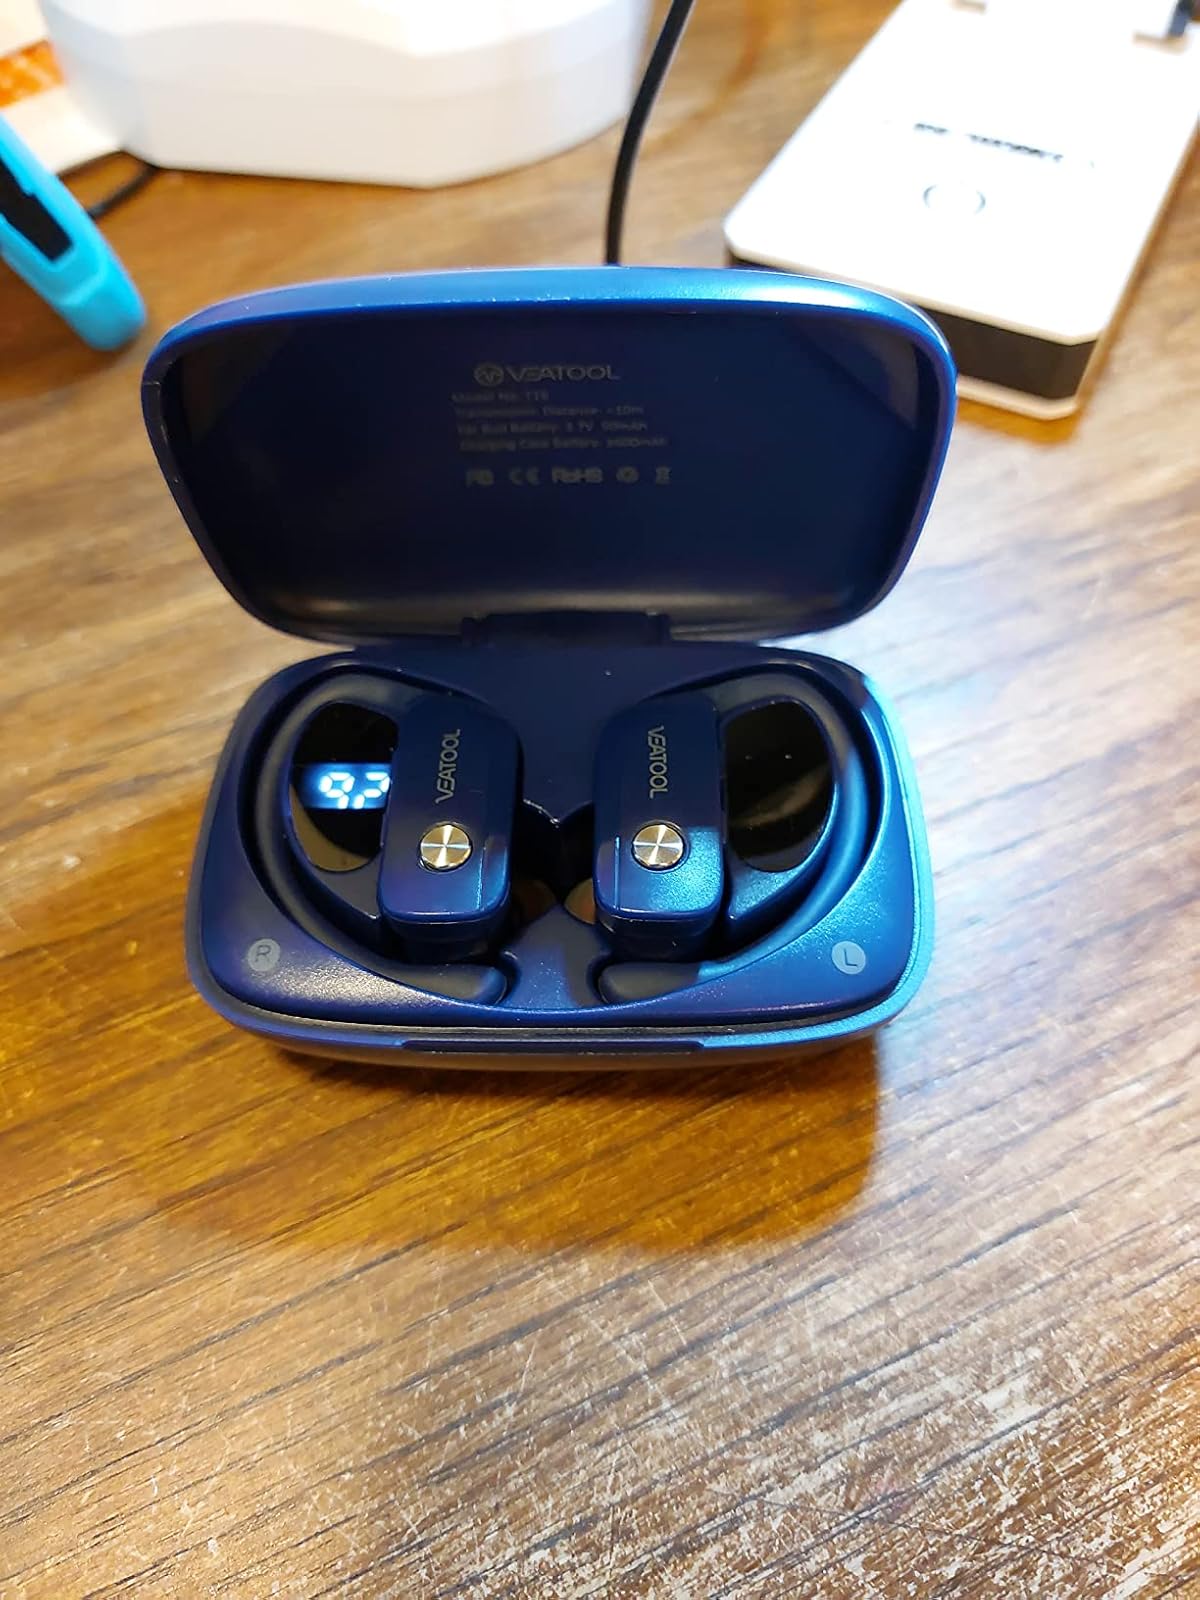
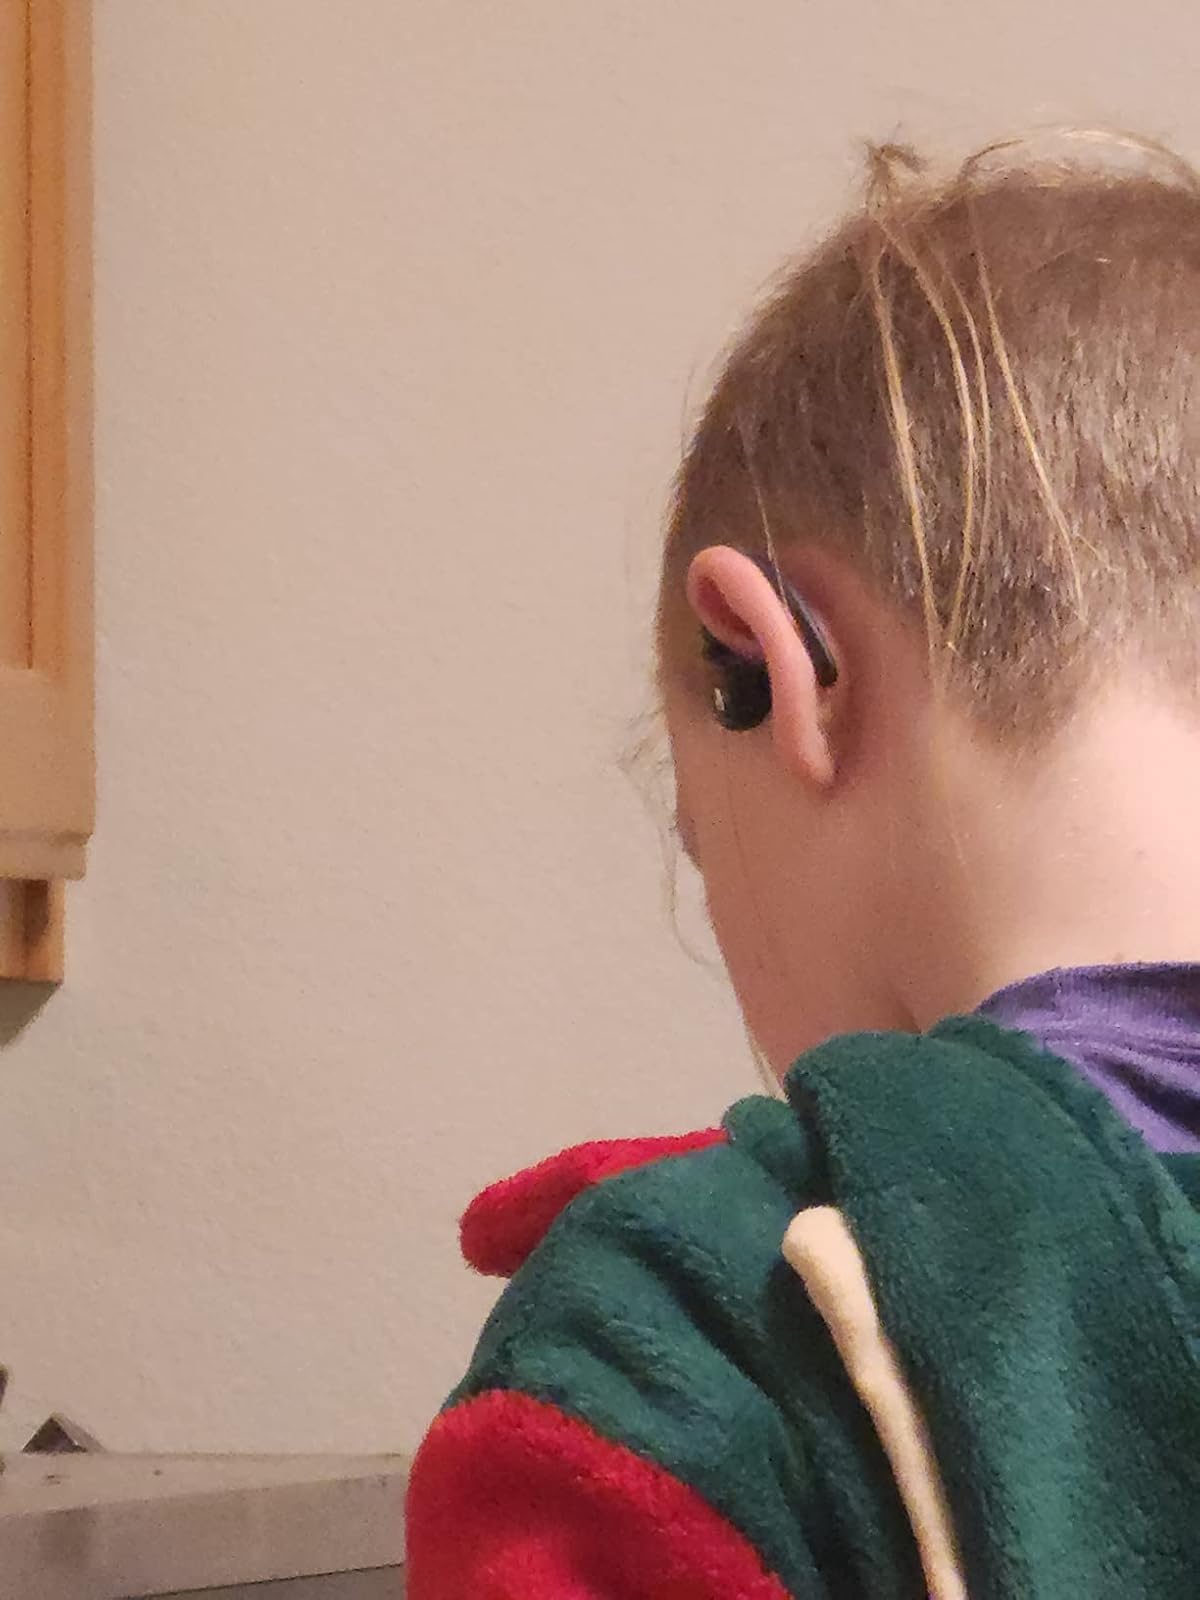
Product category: earbuds
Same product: no